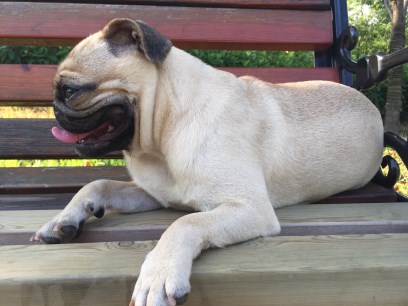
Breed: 798-n000130-pug